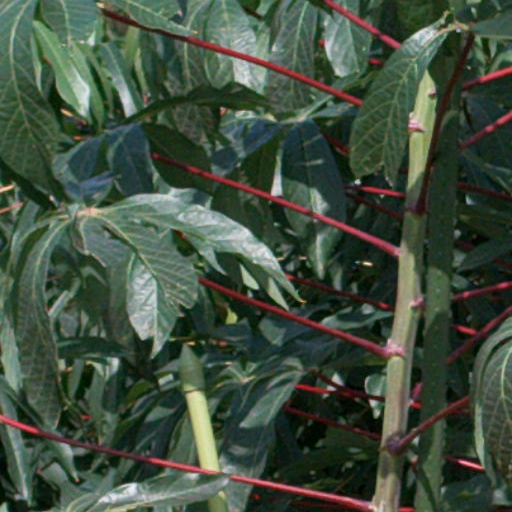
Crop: cassava